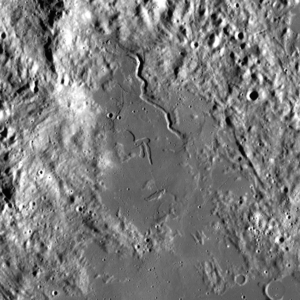
Le Sinus Fidei, est une mare lunaire située au nord de la Mare Vaporum et au sud du cratère Conon. Le Sinus Fidei est bordé au nord-ouest par le massif montagneux des Montes Alpes. Dans son voisinage oriental s'étend le Lacus Felicitatis.